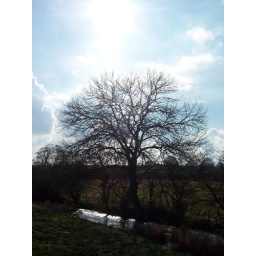
sunlight plays on the water in the shadow of the old tree